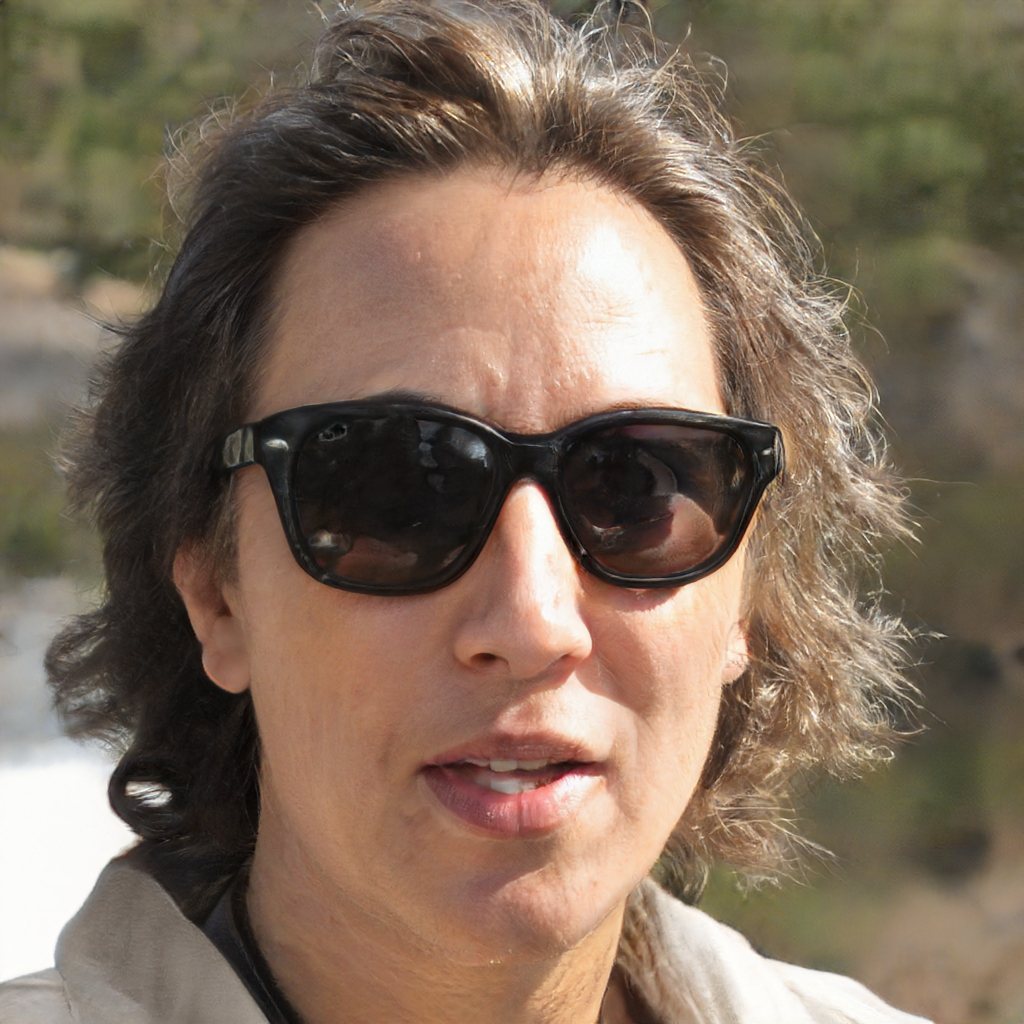
Gender: Female